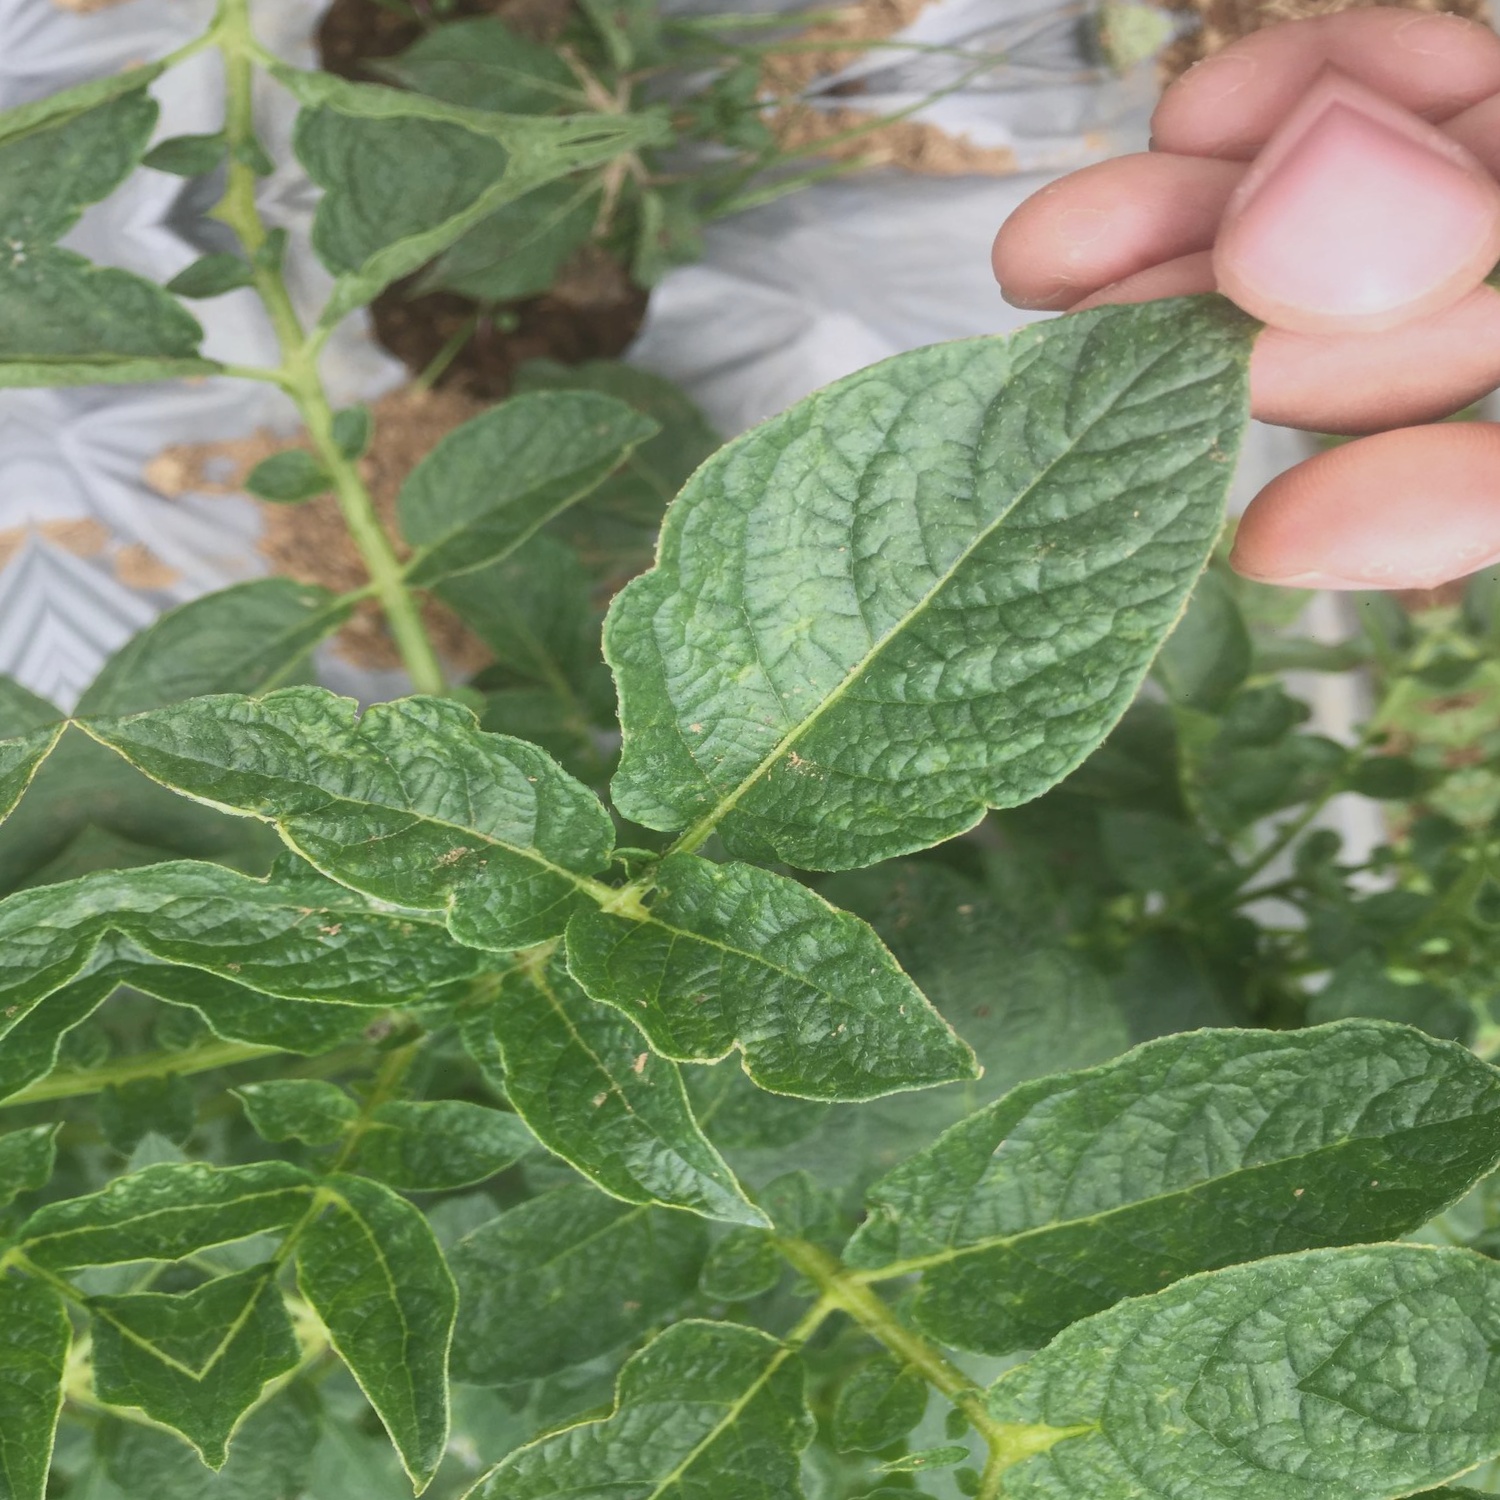
Etiqueta: Virus